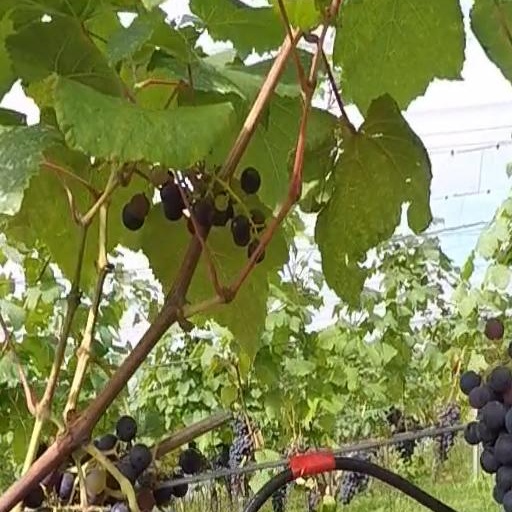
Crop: grape